Transhalogenation

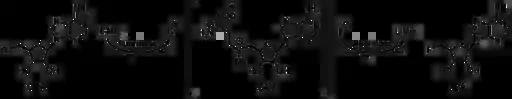
An enzyme-catalyzed transhalogenation.

As a halogen source for transhalogenation, metal halides (such as sodium fluoride or lithium fluoride) are often used, but also the use of onium halides is possible. Transhalogenation has been described as a gentle method for the synthesis of fluoroorganylboranes. It is also possible to produce aryliodides from the corresponding aryl chlorides or aryl bromides.